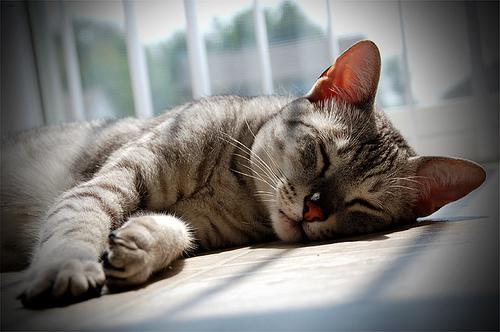
Breed: Egyptian Mau